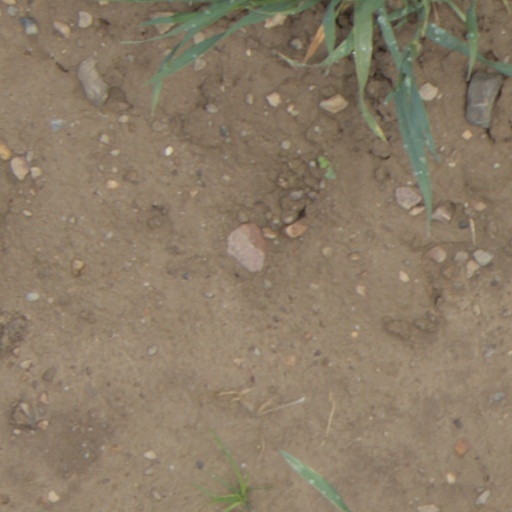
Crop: wheat